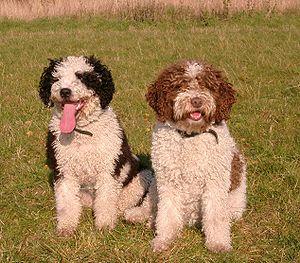
Le chien d'eau espagnol, surnommé « Chien turc », est une race de chien utilisée comme chien de chasse et chien de berger, originaire d'Espagne. Sa présence en Espagne est très ancienne, la race est très présente en Andalousie. C'est un chien rustique dont la polyvalence et l'intelligence est surlignée. De taille et poids moyens, c'est un chien bien proportionné, de type longiligne et dolichocéphale. Son poil long et frisé est adapté au milieu marécageux, les couleurs de la robe sont le blanc, le noir, le marron, le blanc et noir et le blanc et marron.